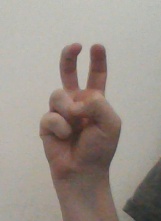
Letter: toot